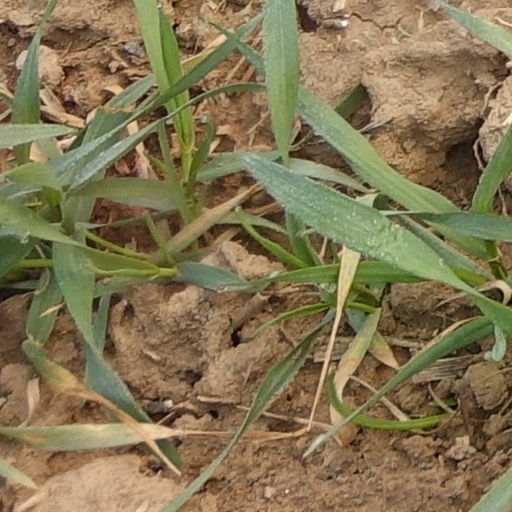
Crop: wheat